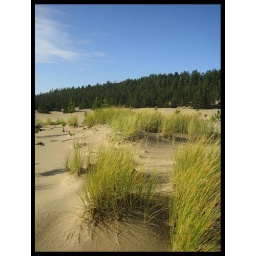
Inland sand dunes near the coast somewhere on the 101.